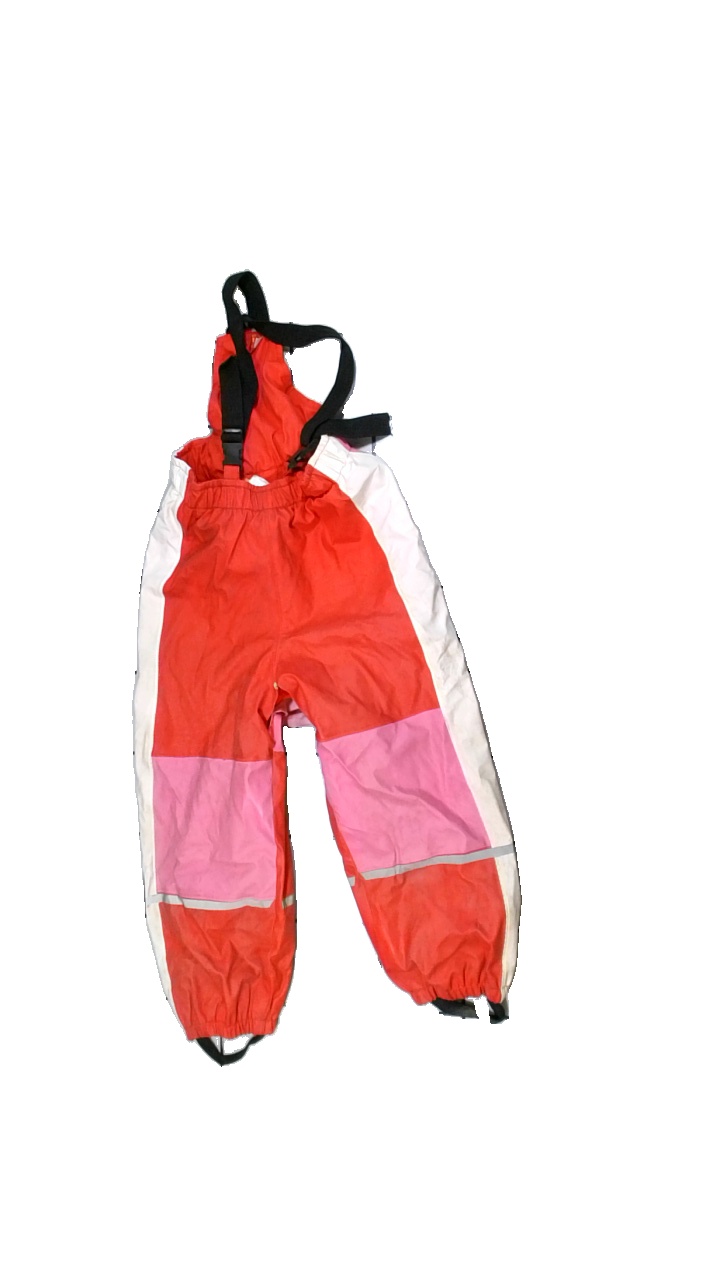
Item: Outerwear (Children)
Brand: Tuffer
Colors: Multicolor, Red, White, Pink
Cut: Regular
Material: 80% polyester, 20% elestane
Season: Autumn
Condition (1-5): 1
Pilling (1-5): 5
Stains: Major
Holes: Major
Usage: Export
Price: <50